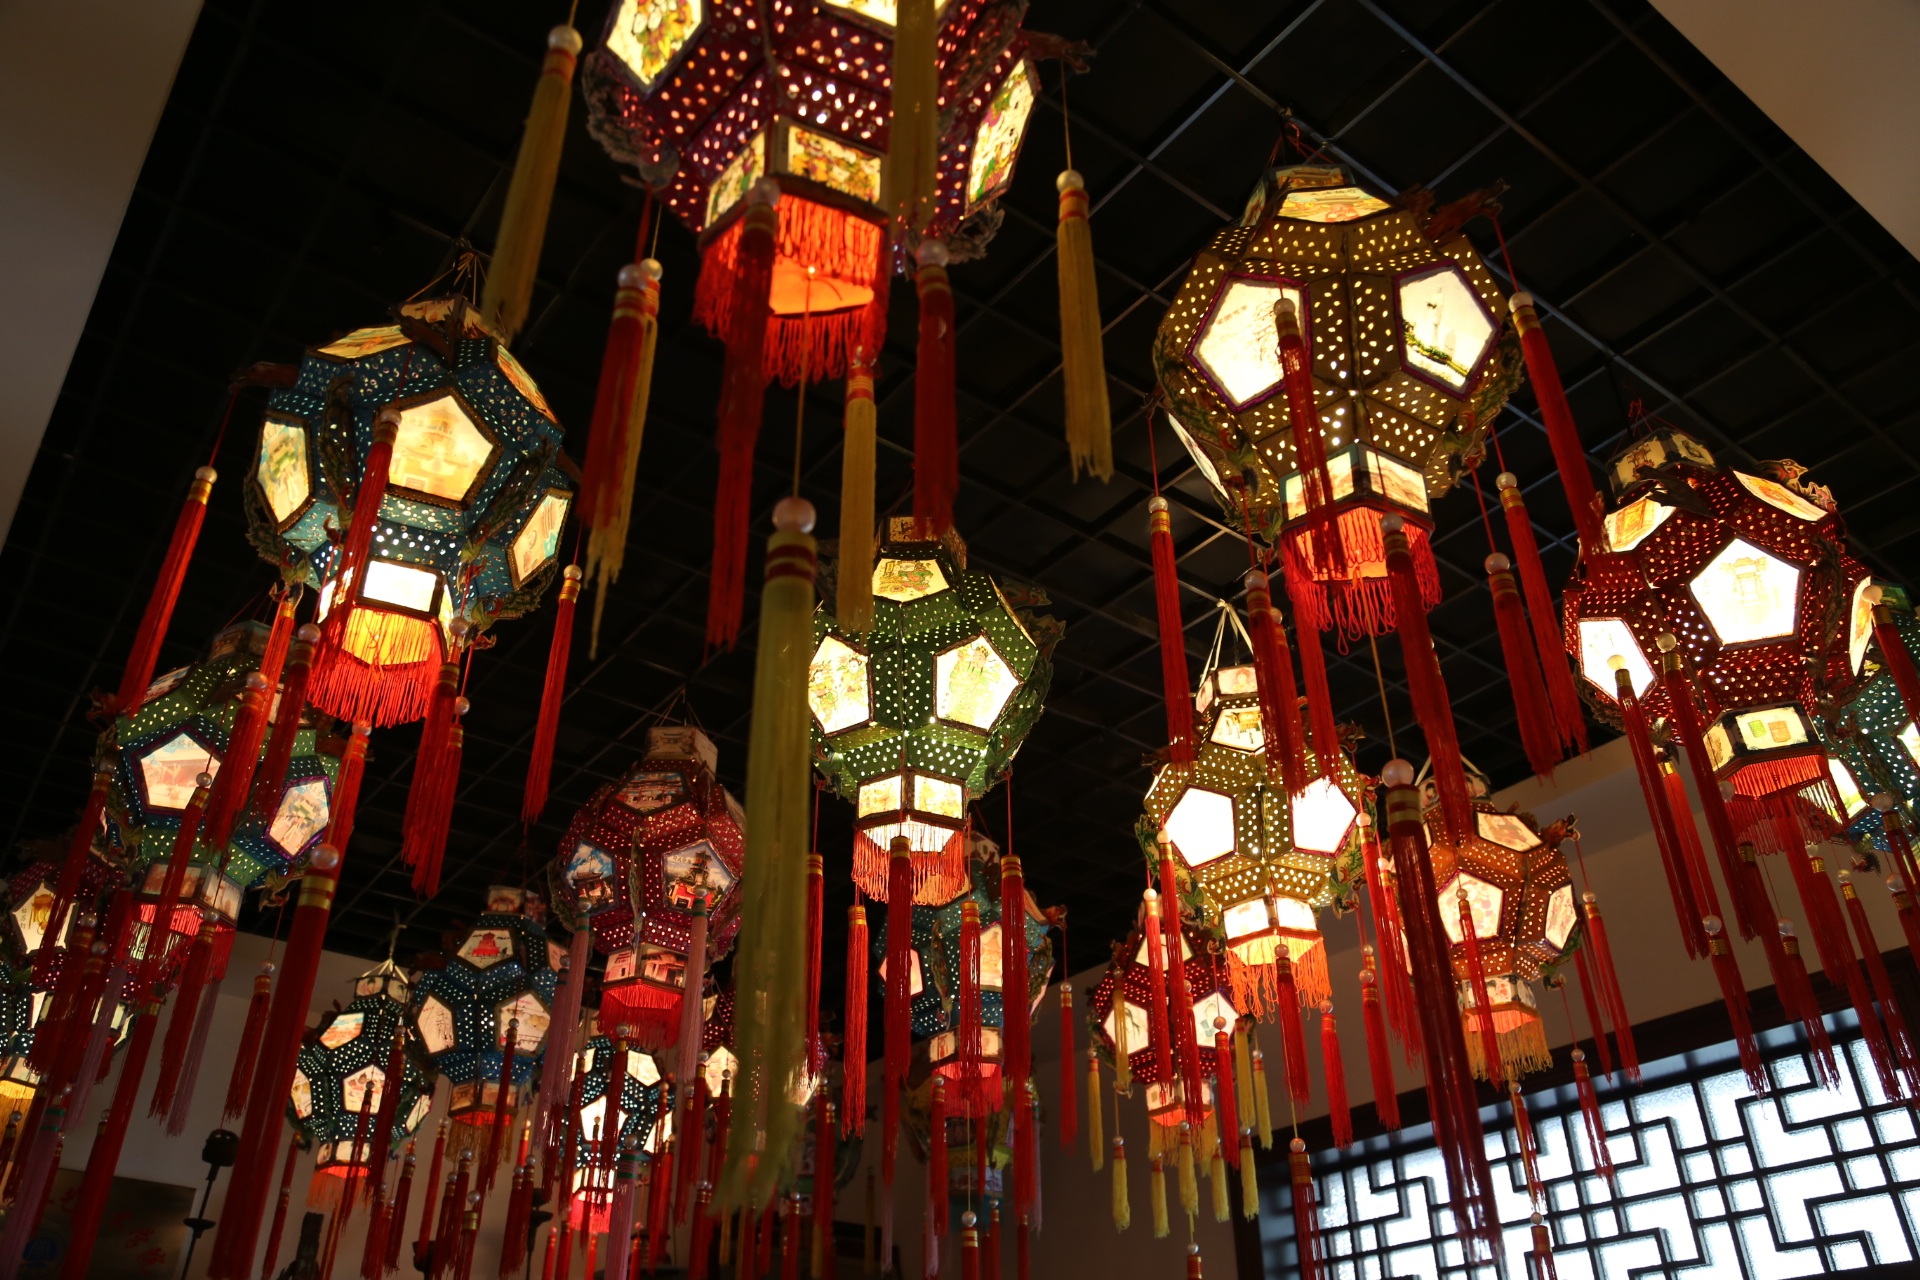
window, glass, building, chapel, lighting, stained glass, place of worship, light fixture, tradition, kaifeng, small songcheng, qingming river park